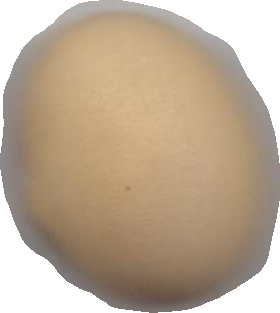
Variety: Dega